Shri Mata Vaishno Devi University

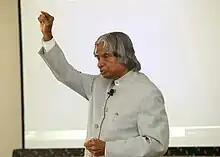
11th President of India Dr. APJ Abdul Kalam Delivering First Lecture in the SMVDU after official inauguration of the University by his hands

N. K. Bansal served as the Vice-Chancellor after the establishment of the university in 2004 and served until 2009. He started various programs in the disciplines of science, management, renewable energy and humanities and social science.